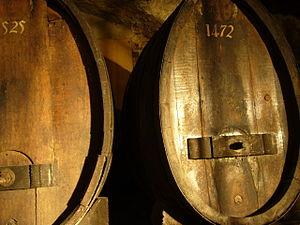
La cave historique des hospices de Strasbourg est une cave à vin construite entre 1393 et 1395 dans l'enceinte de l'hôpital civil.